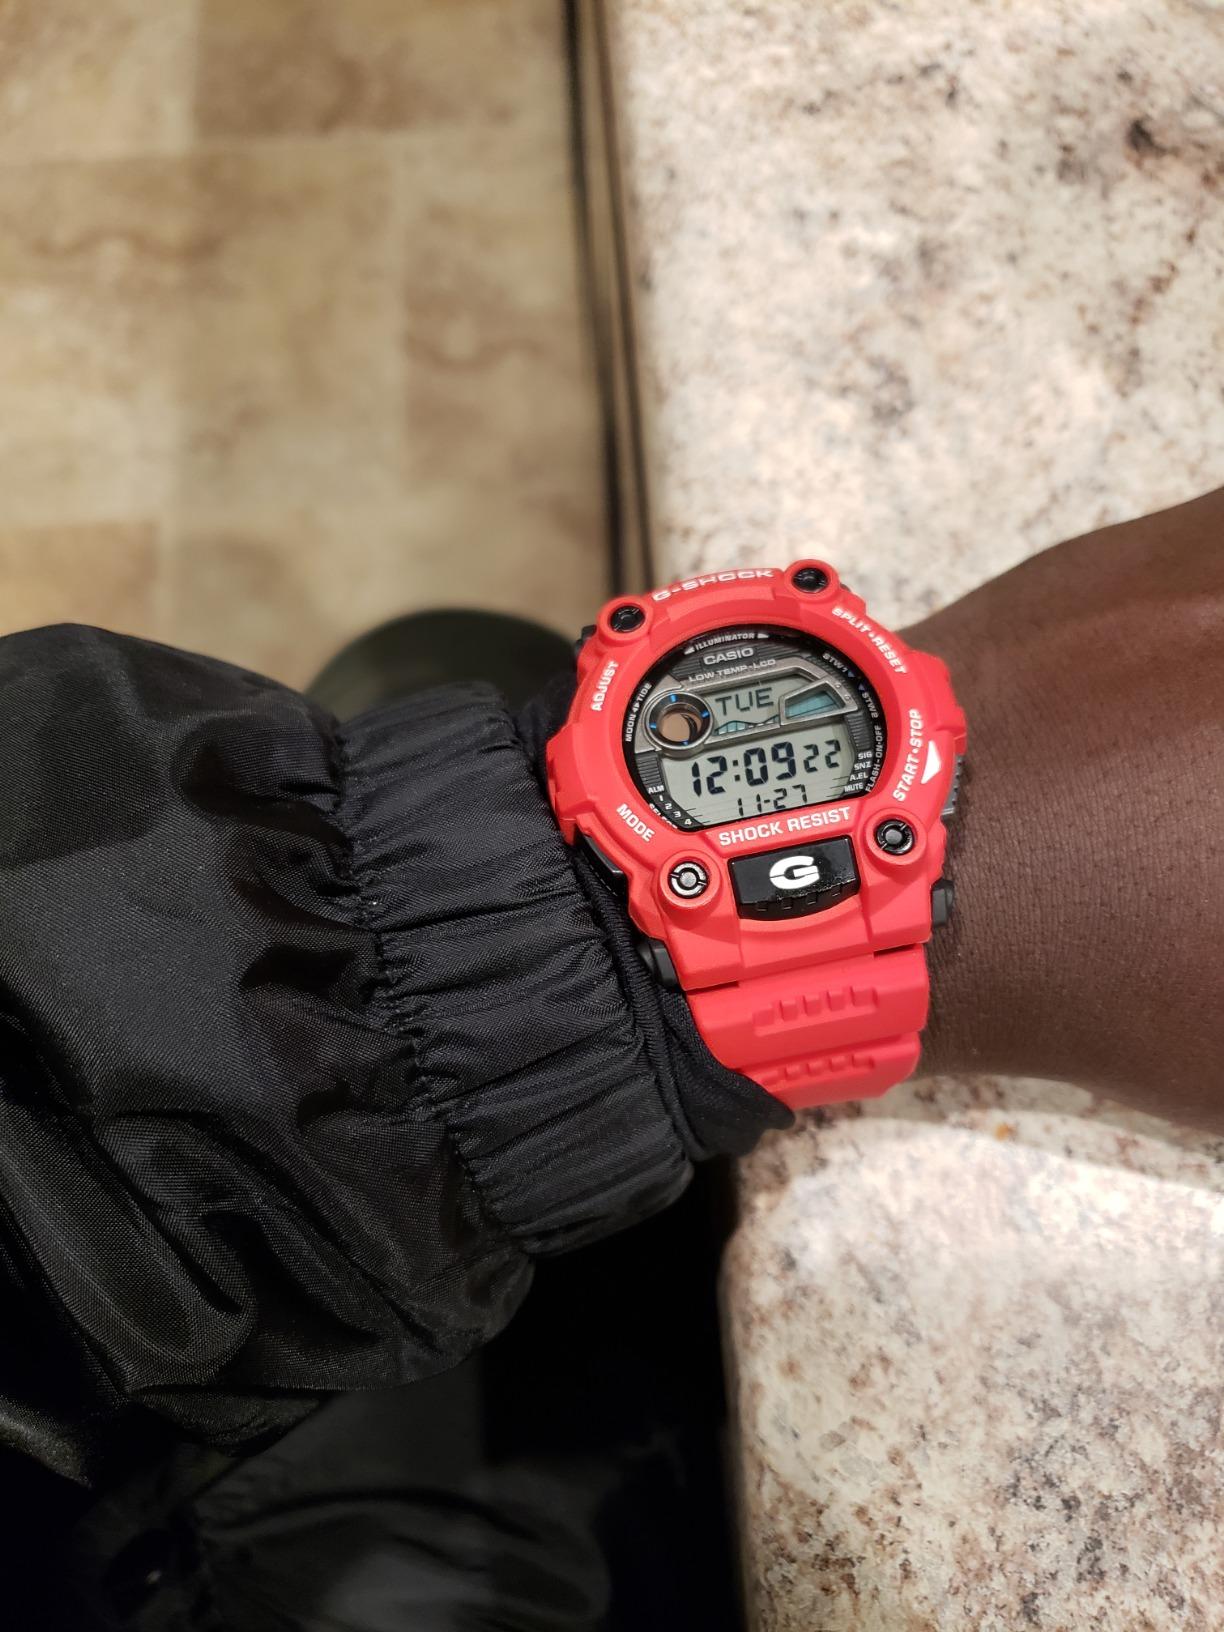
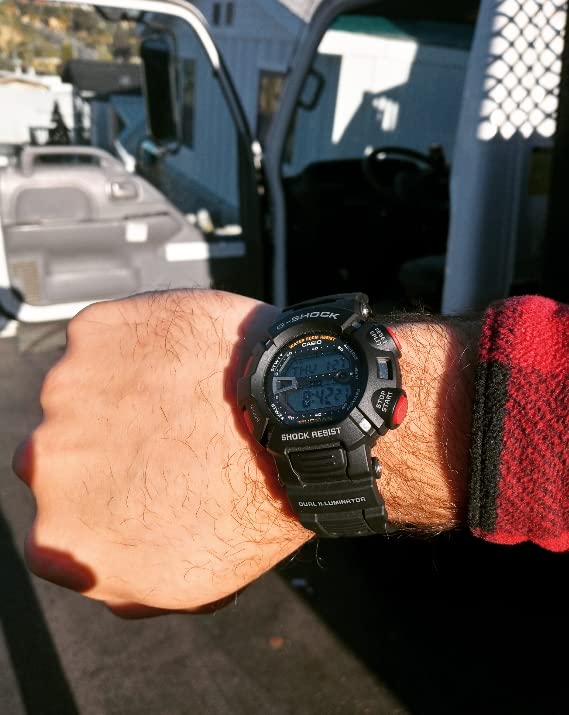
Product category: accessories_watch
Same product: no